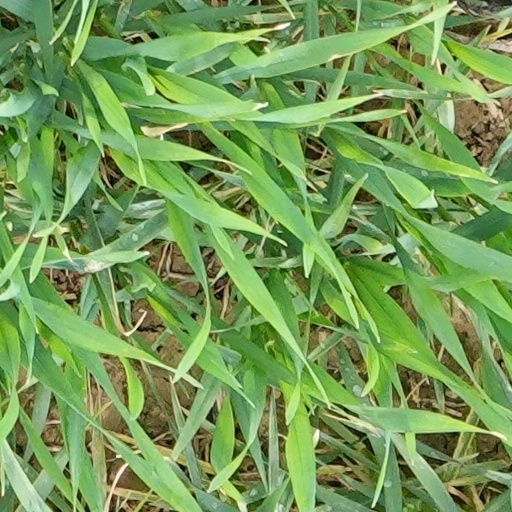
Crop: wheat